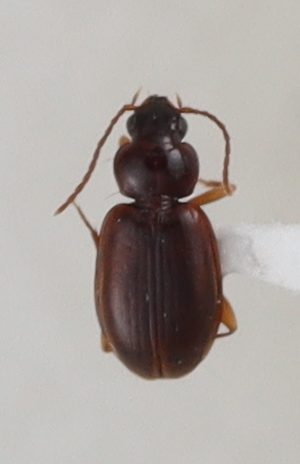
Scientific name: Trechus obtusus
Plot: 3
Trap: W
Collected: 20200818